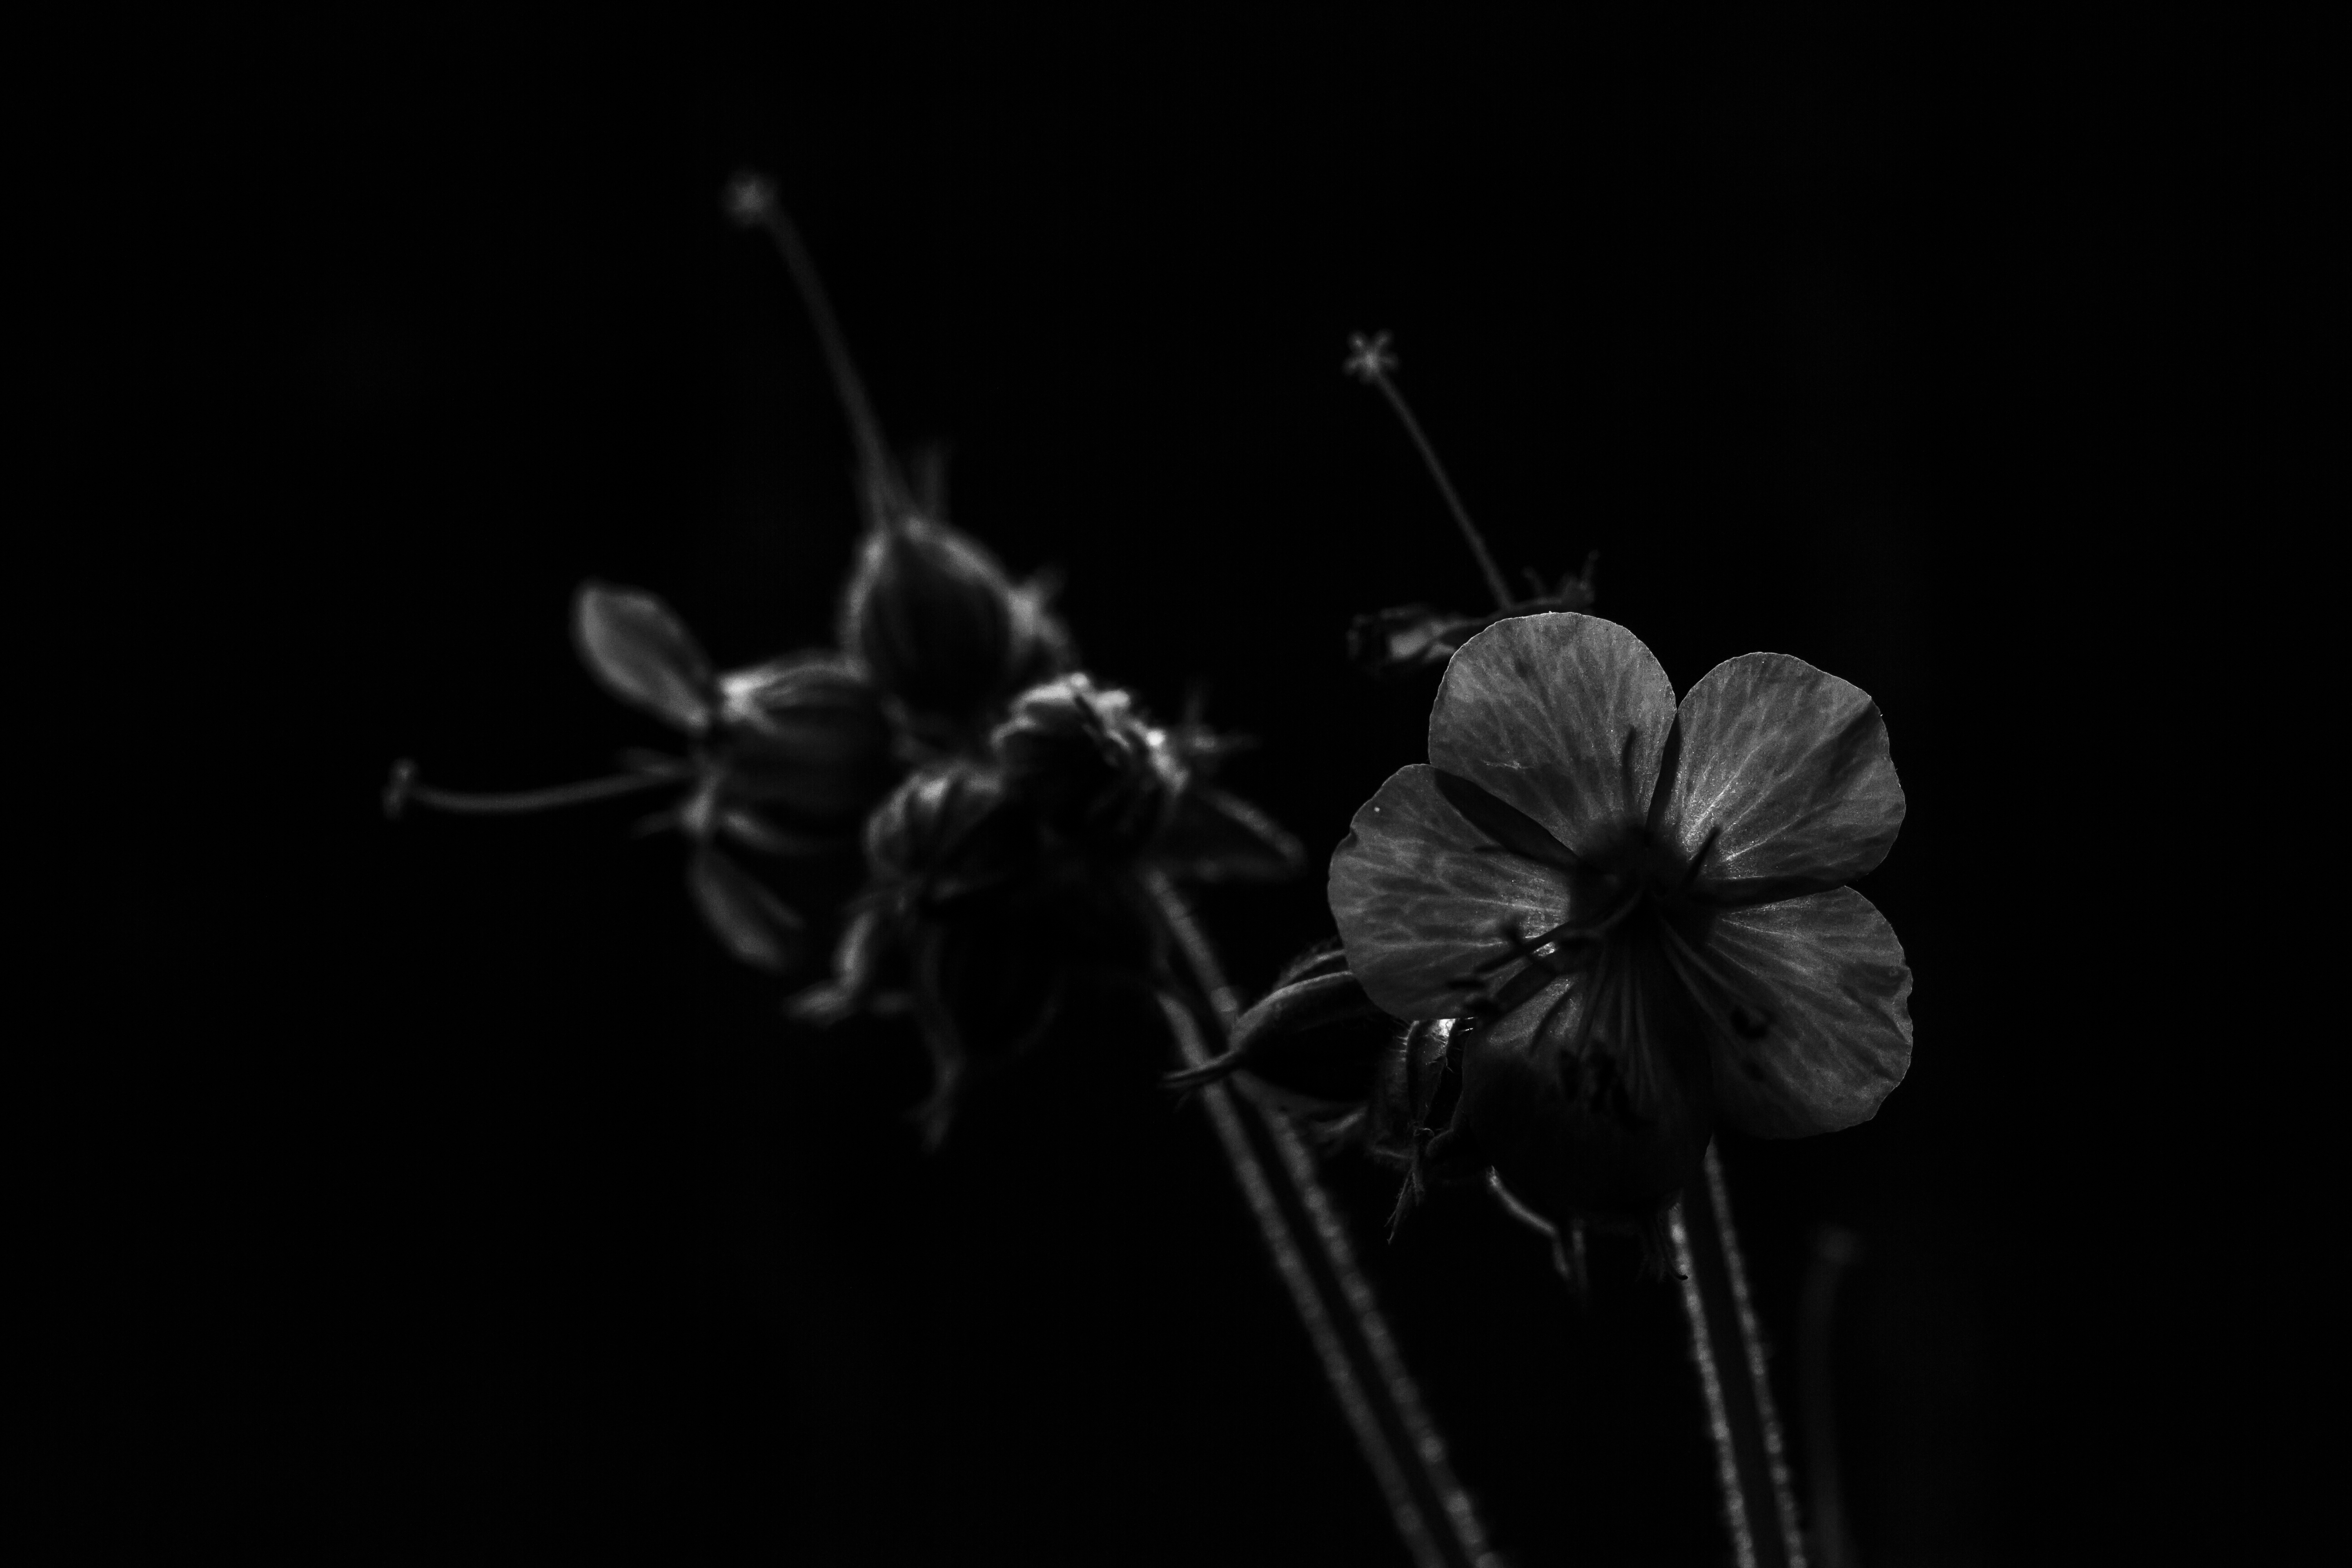
black and white, photography, flower, insect, monochrome, invertebrate, uk, peterborough, macro photography, arthropod, still life photography, monochrome photography, plant stem